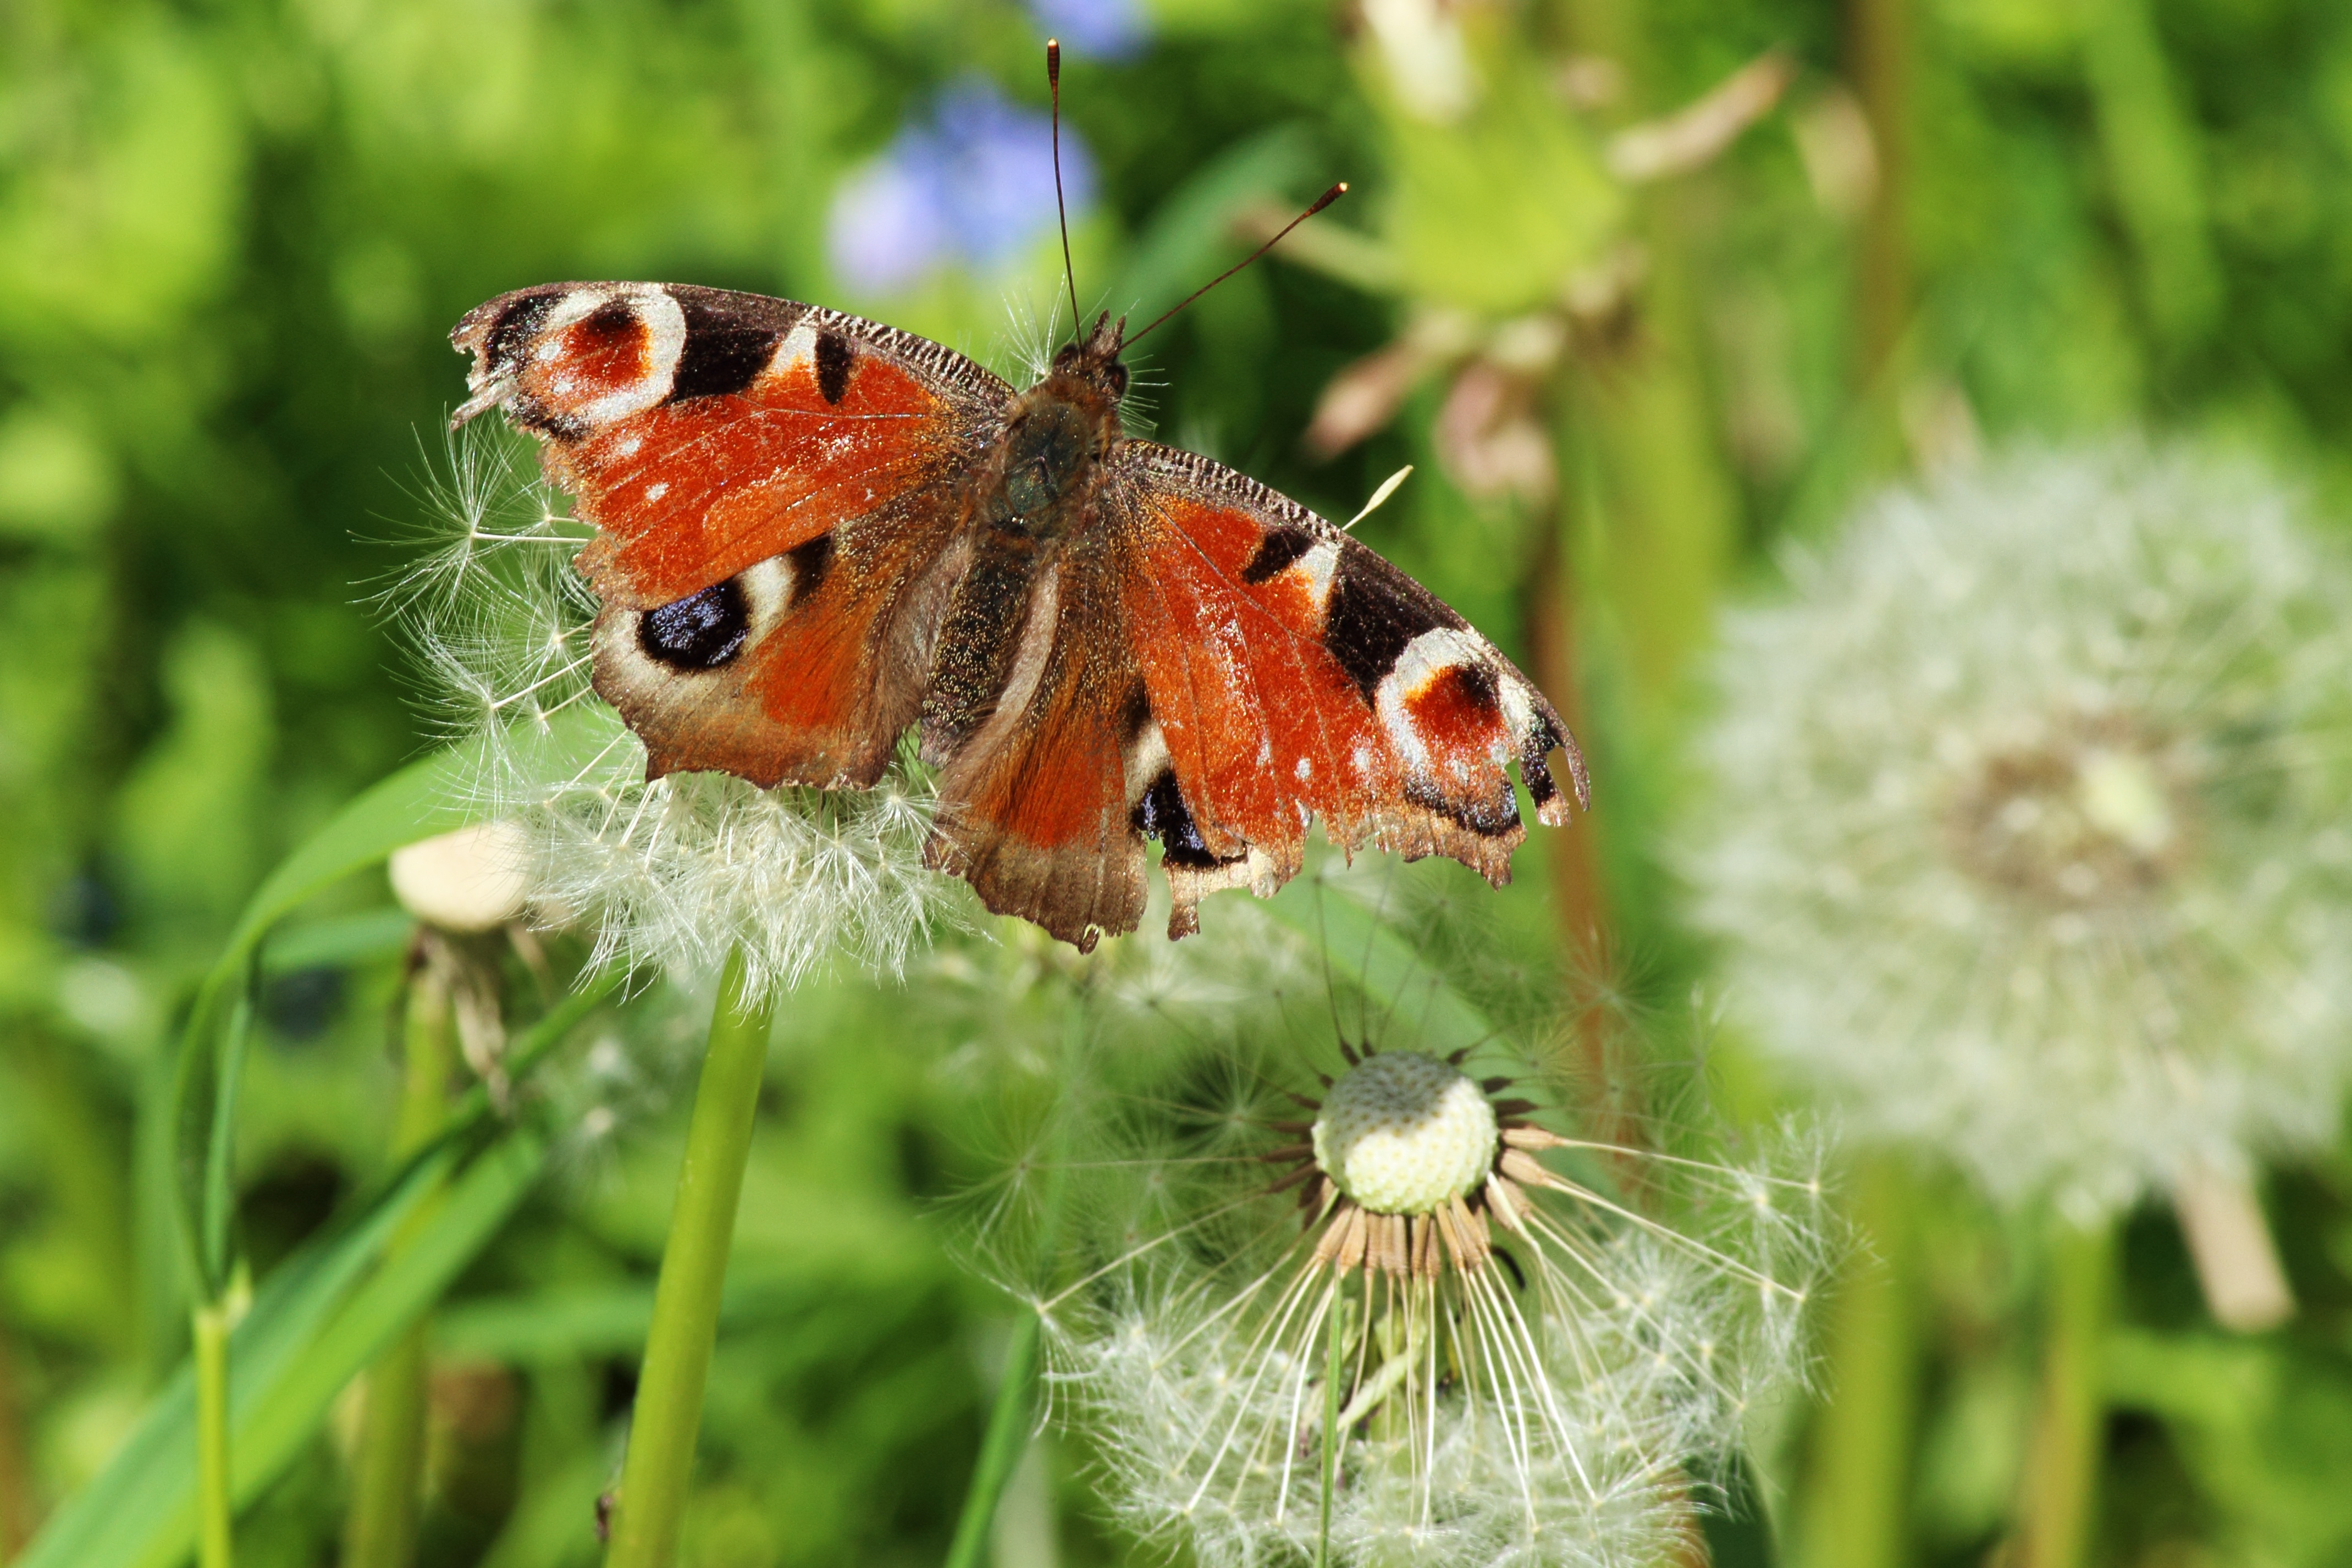
nature, grass, blossom, plant, photography, meadow, dandelion, flower, bloom, wildlife, insect, botany, butterfly, flora, fauna, invertebrate, close up, nectar, macro photography, moths and butterflies, lycaenid